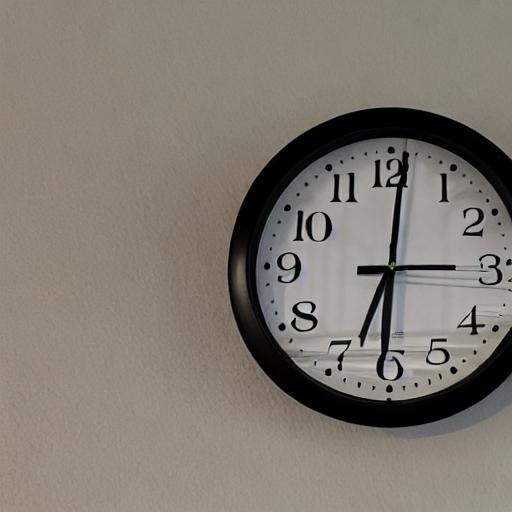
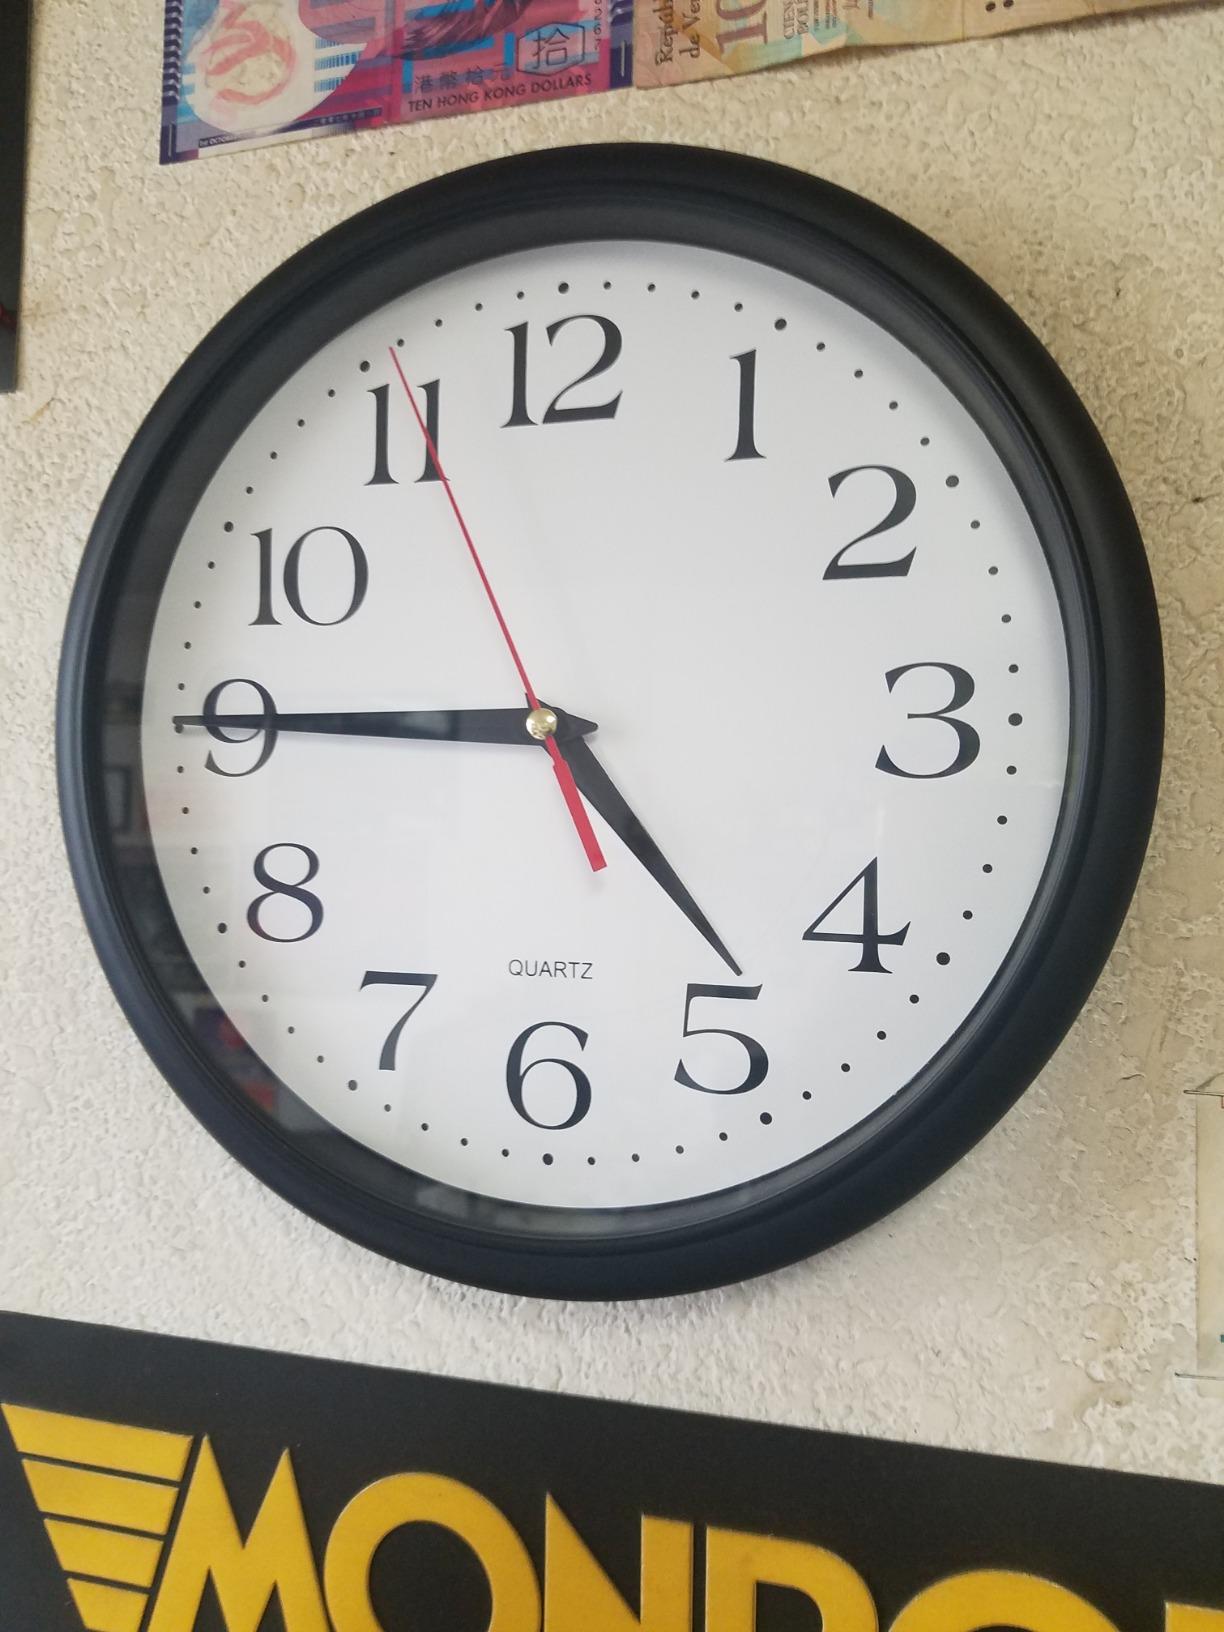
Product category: clock
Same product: no